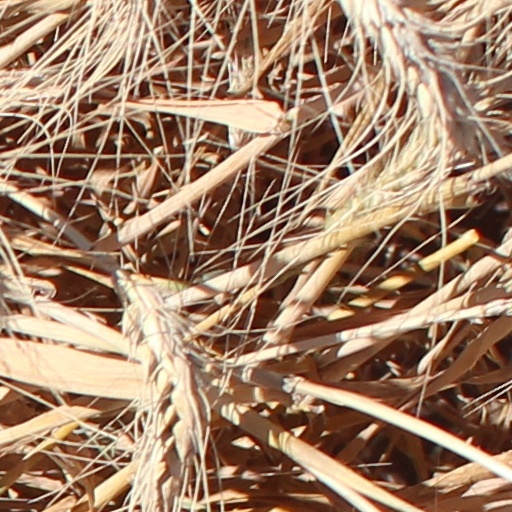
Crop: wheat